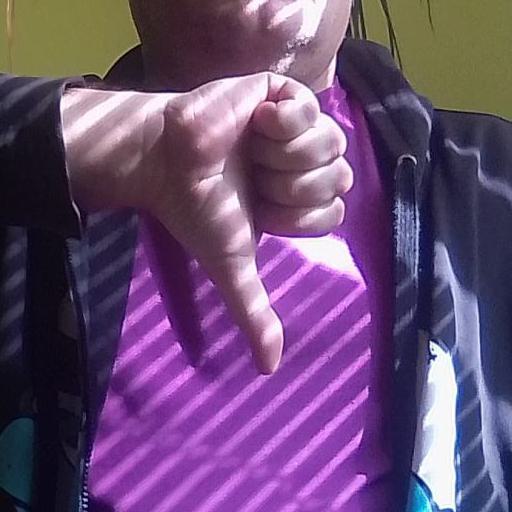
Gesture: dislike